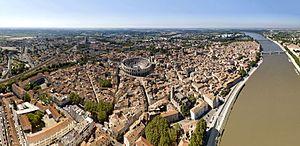
L'aire urbaine d'Arles est une aire urbaine française centrée sur la ville d'Arles.